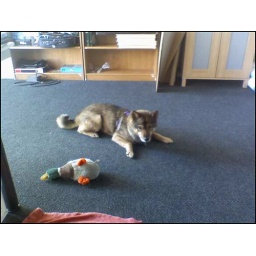
Dewey and duck in office